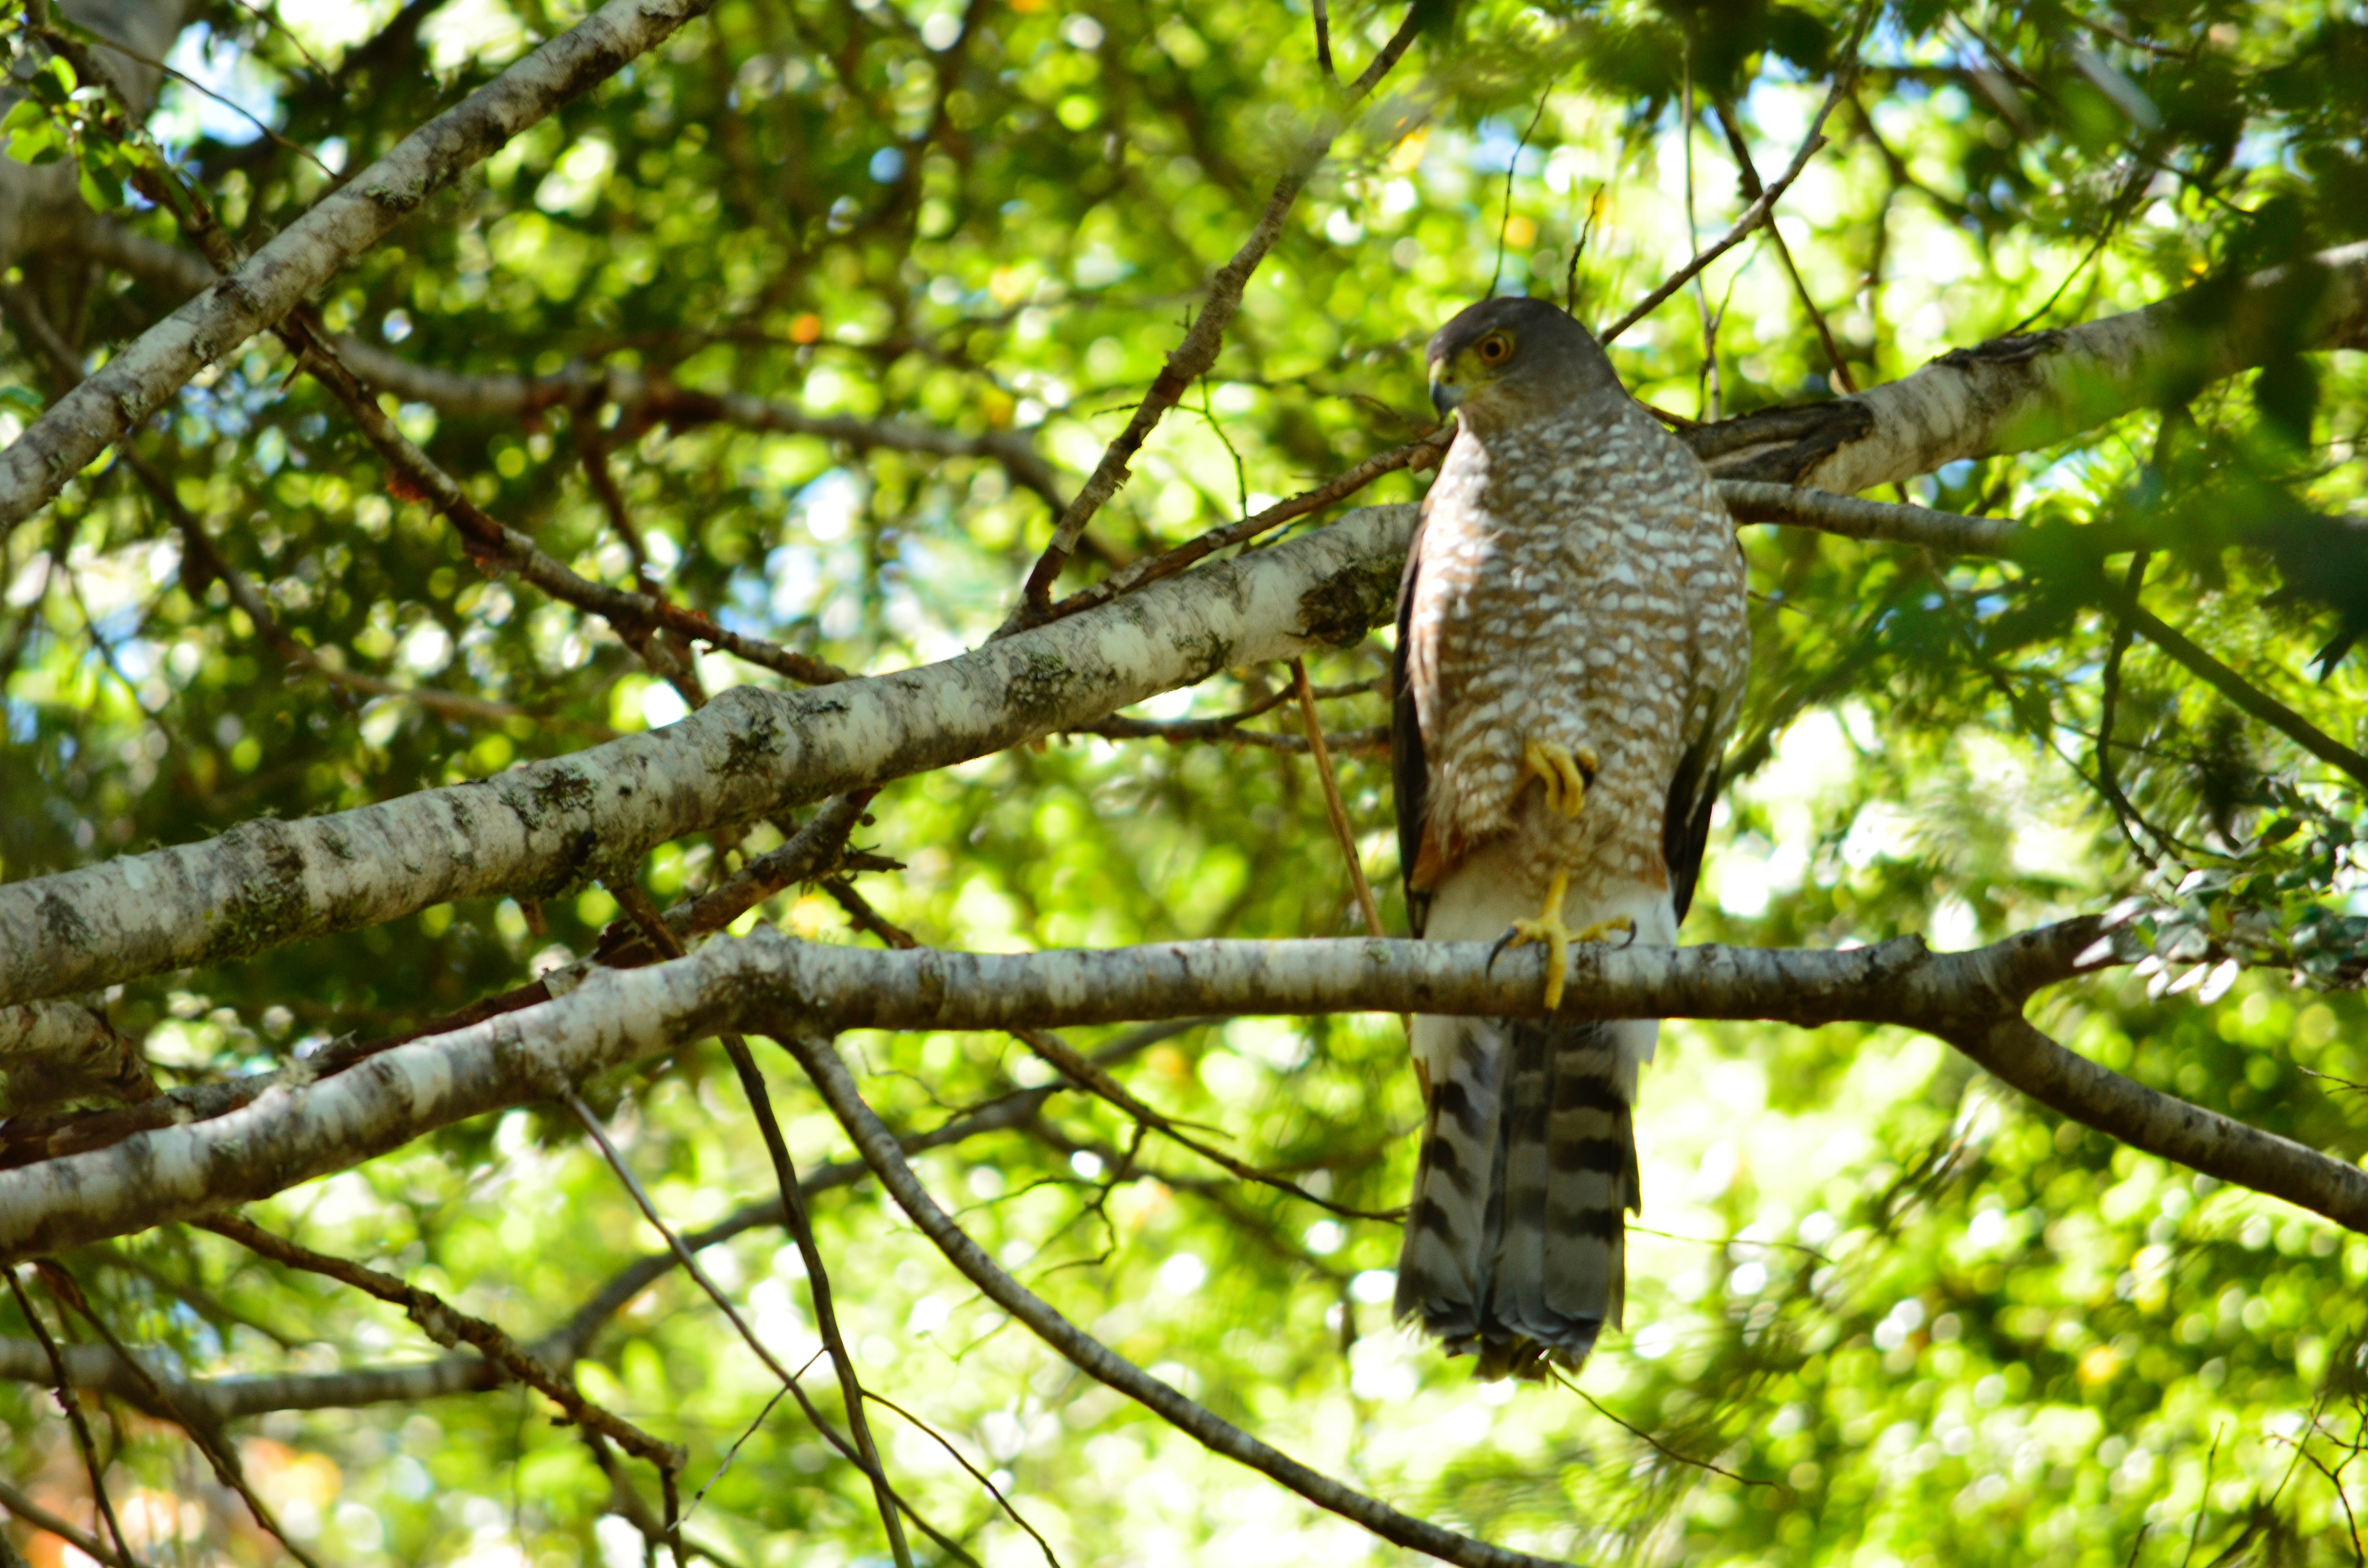
tree, branch, bird, wildlife, jungle, hawk, fauna, bird of prey